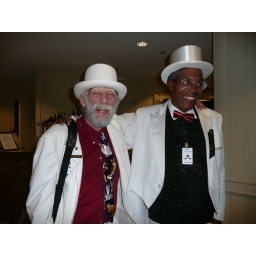
There's something about two gents in white top hats